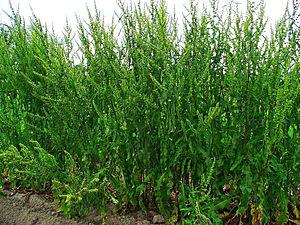
Rumex crispus, l'Oseille crépue, Patience crépue ou Rumex crépu, est une plante à fleurs, de la grande famille des Polygonaceae, native de l’hémisphère nord.